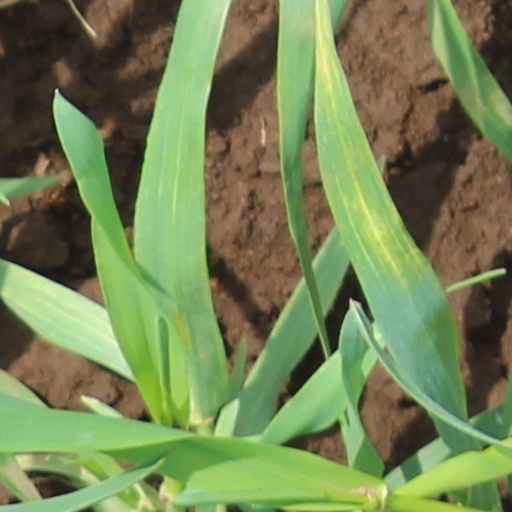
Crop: wheat